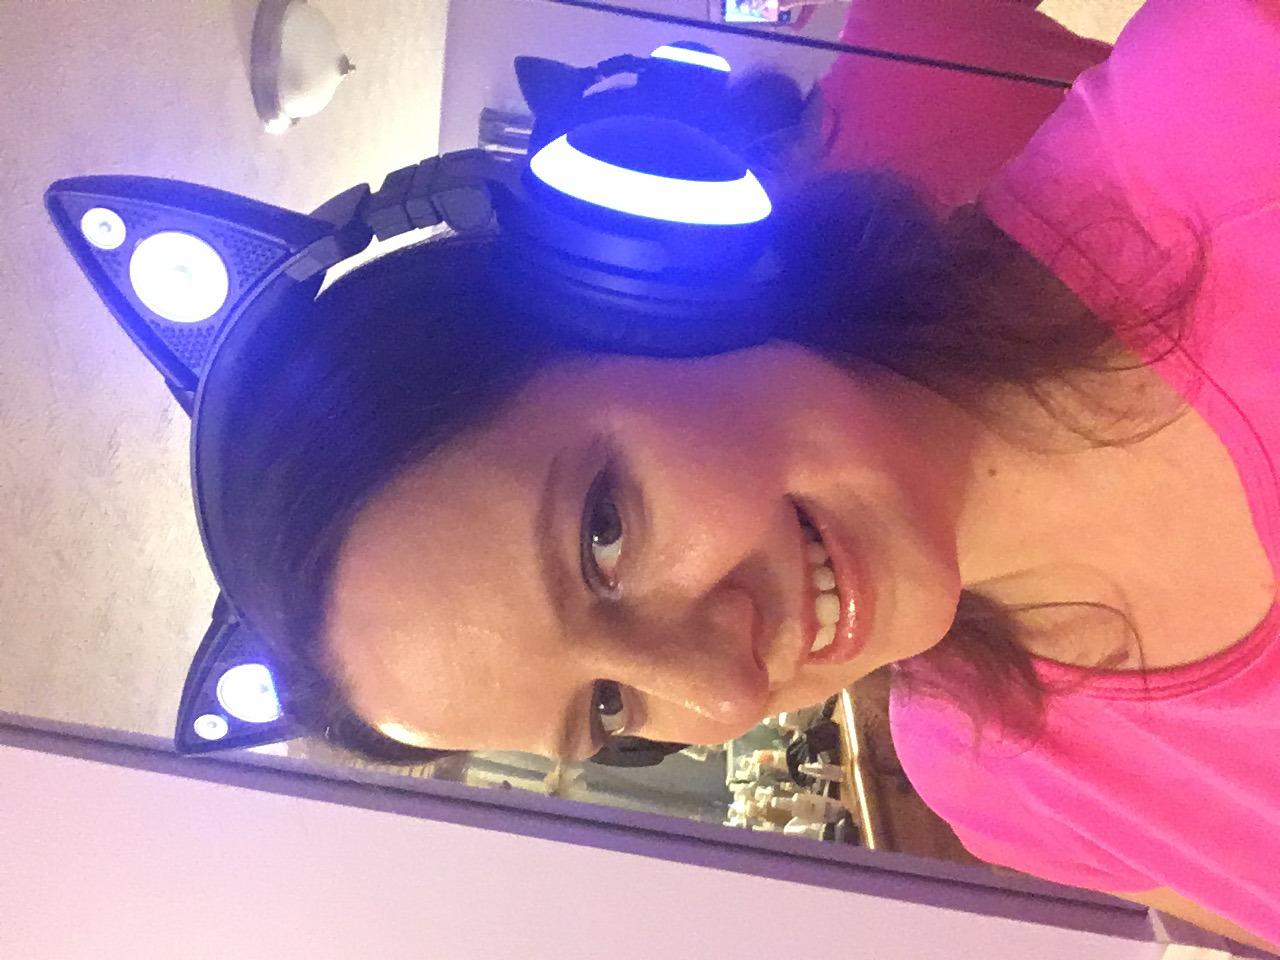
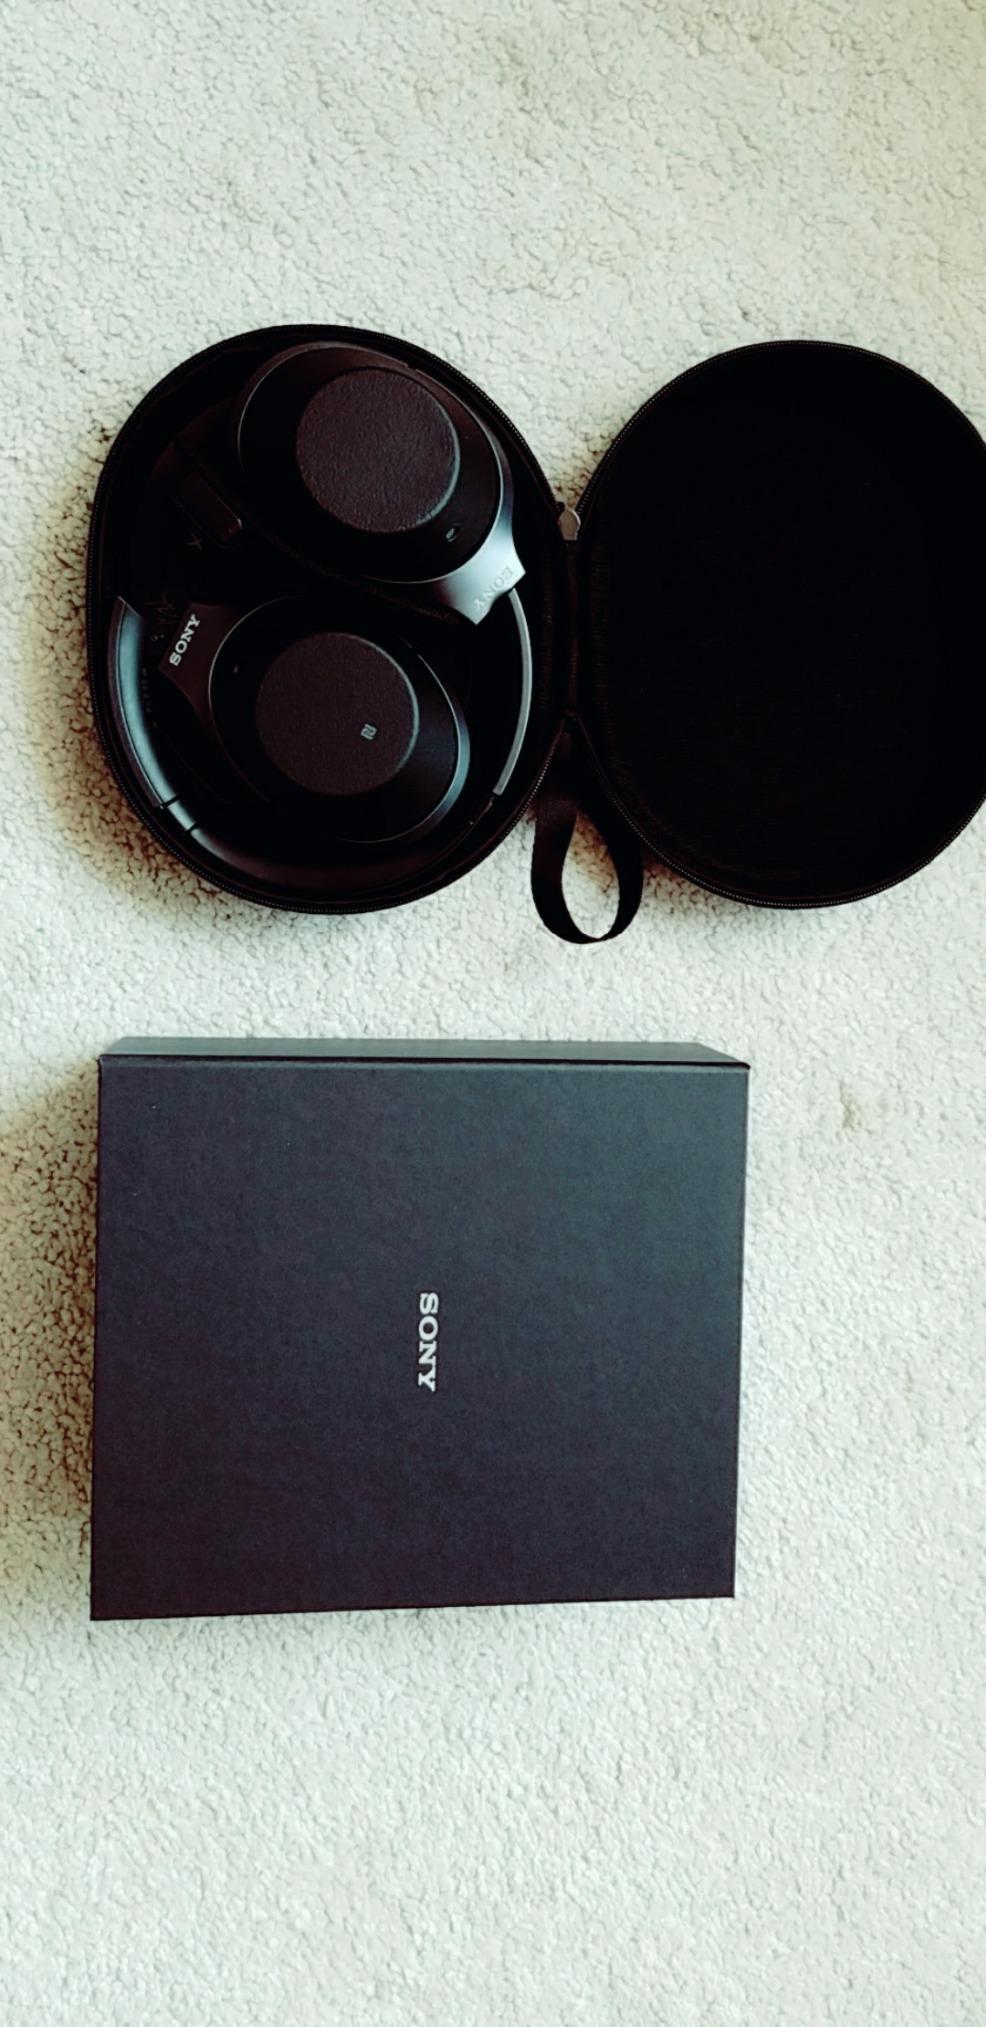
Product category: headphones
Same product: no